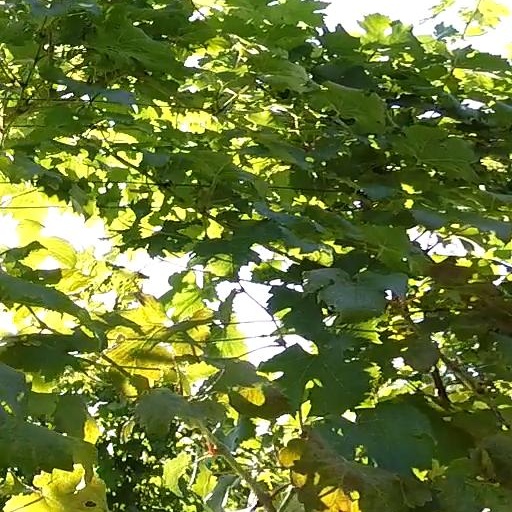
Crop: grape